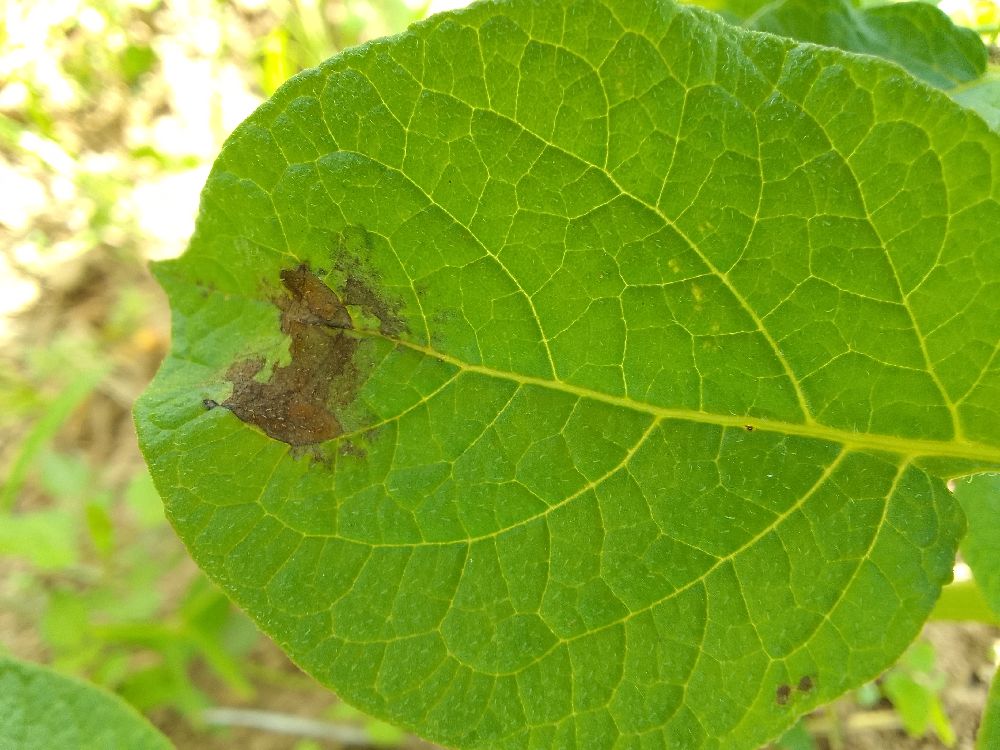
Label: Late blight